A World of Love

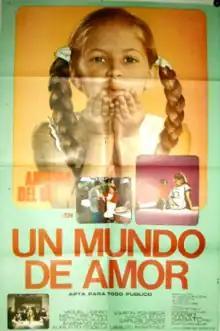

A World of Love is a 1975 Argentine comedy film directed by Mario Sábato with a screenplay by Diego Santillán and Luz Tambascio. It stars Andrea Del Boca, Ubaldo Martínez, Miguel Ligero and Nelly Beltrán.